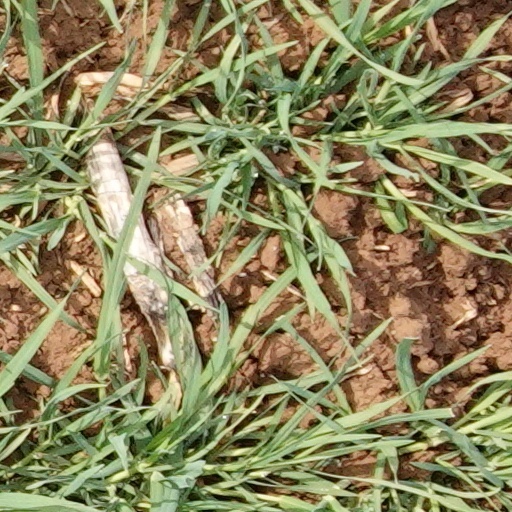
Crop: wheat